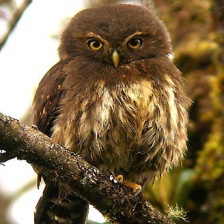
Species: BARRED PUFFBIRD
Scientific name: NYSTALUS RADIATUS